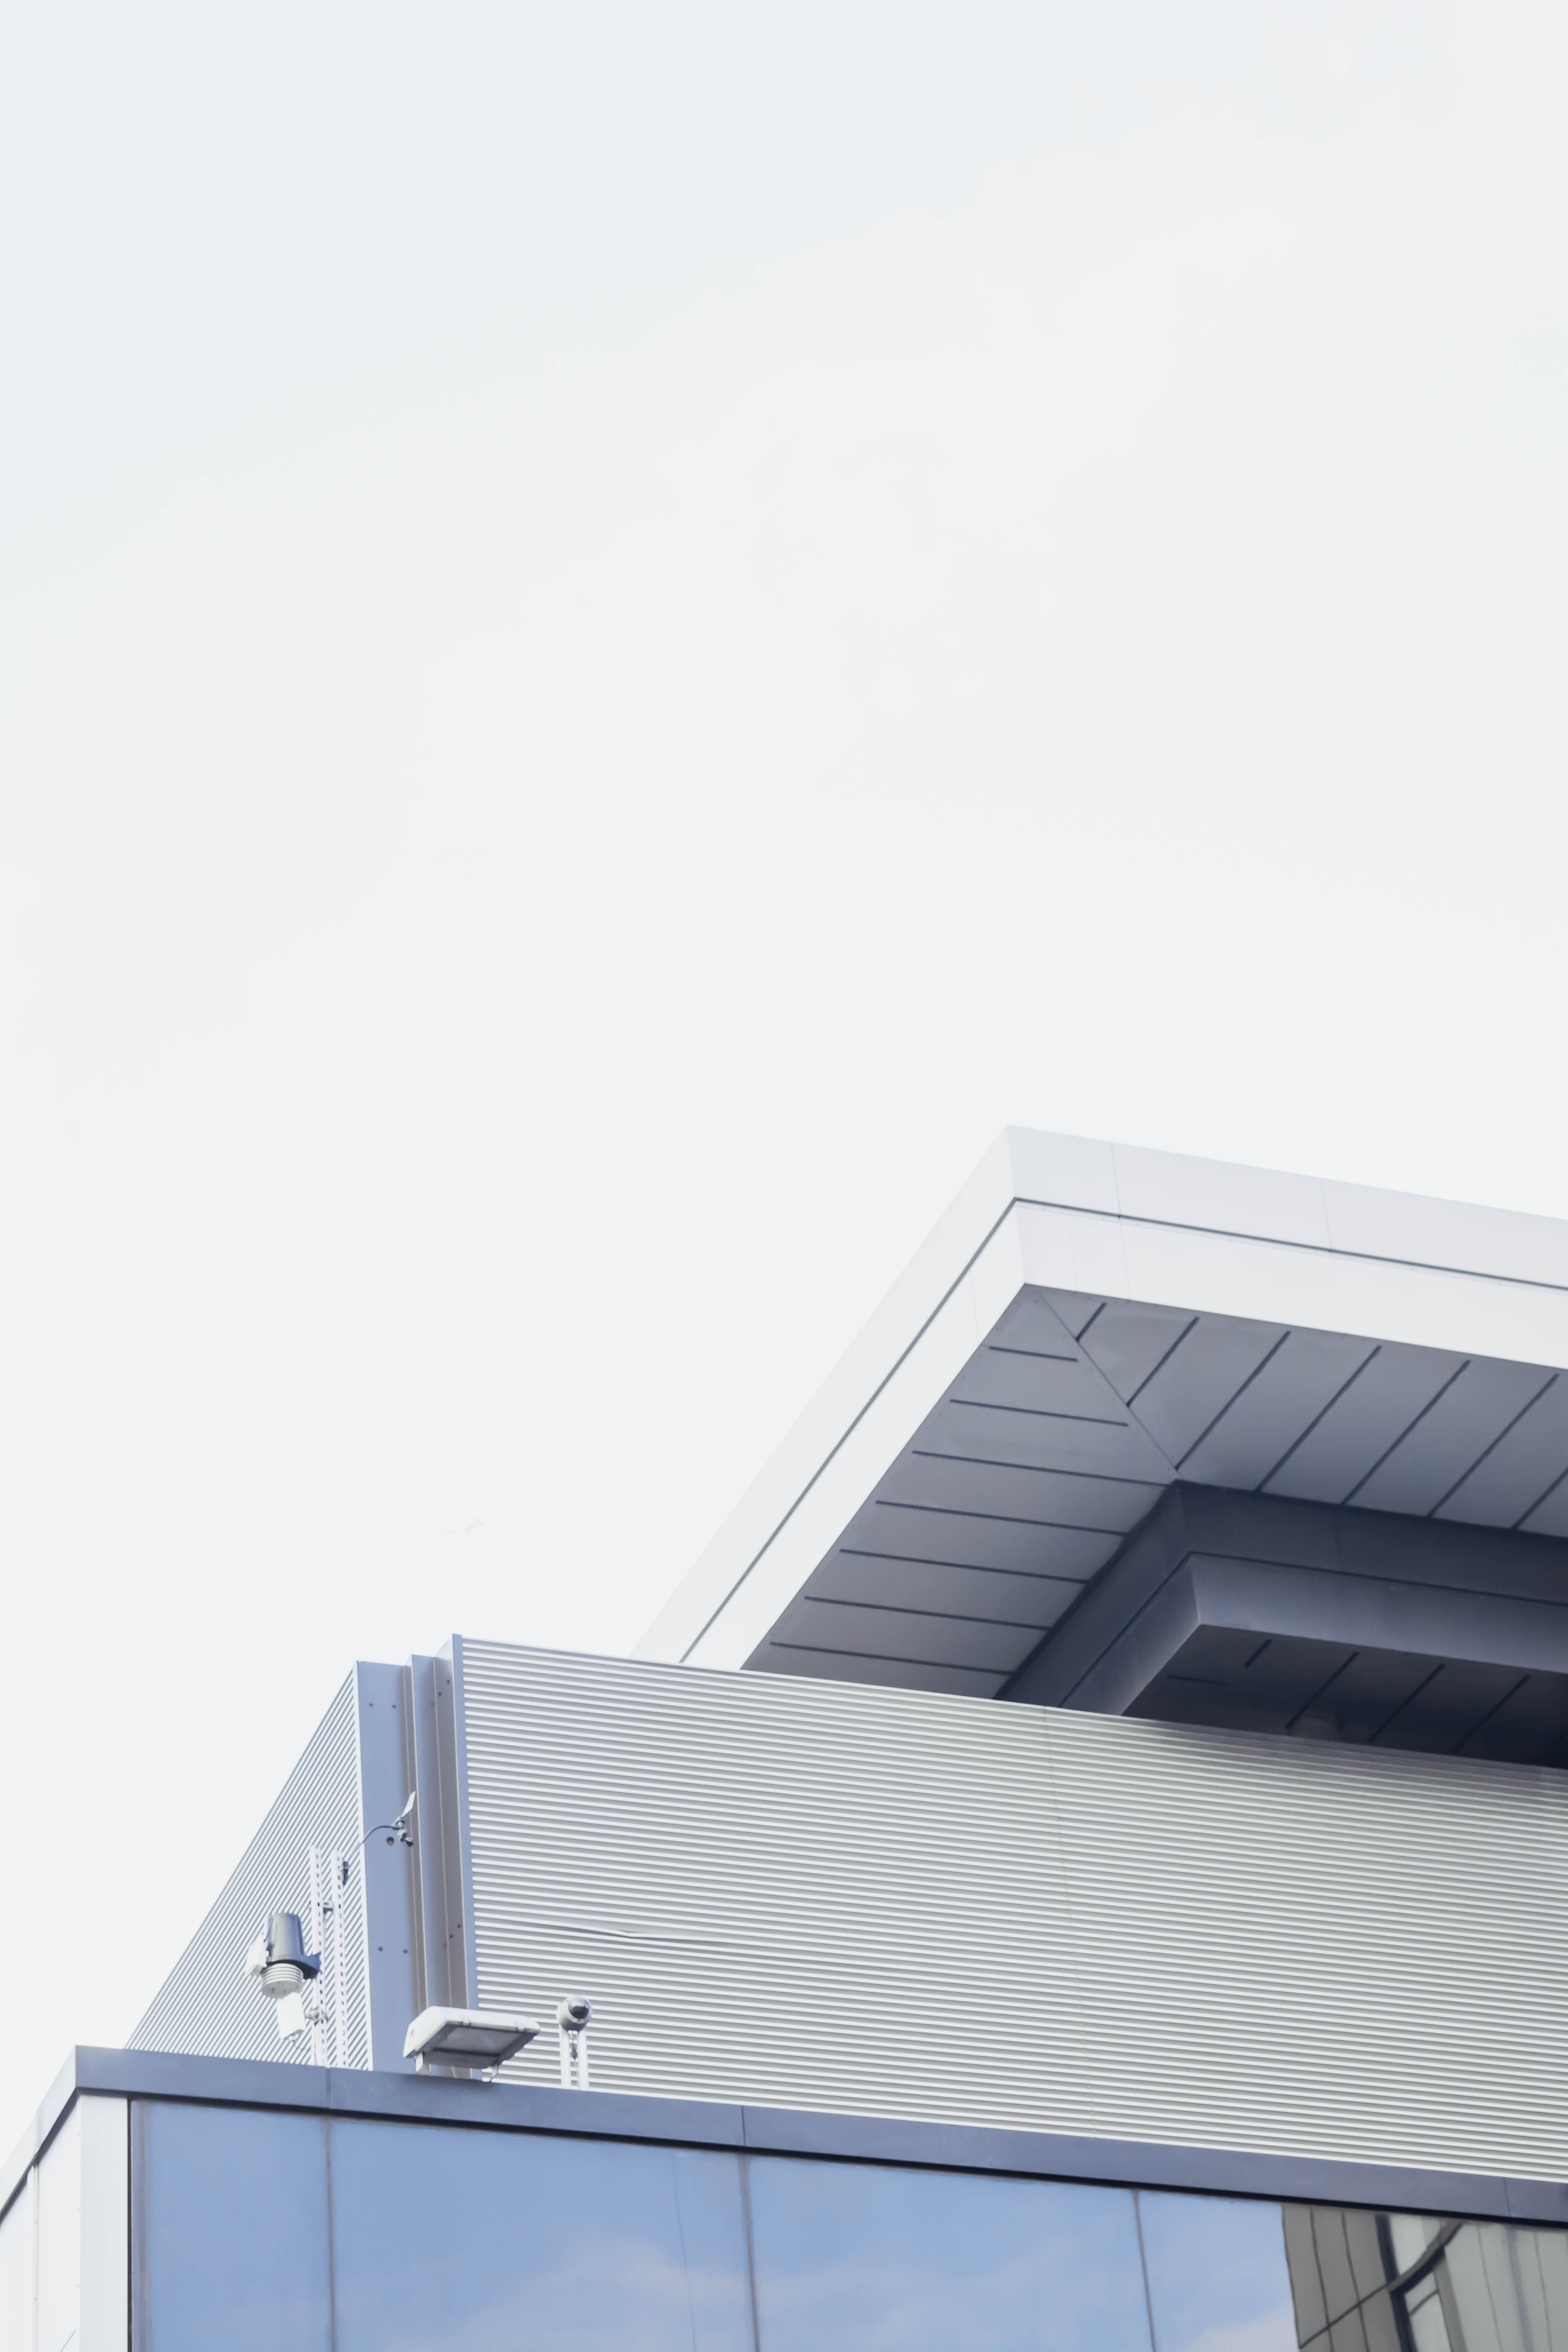
architecture, roof, ceiling, facade, gray, professional, lighting, energy, product, grey, minimalism, minimal, daylighting, outdoor structure